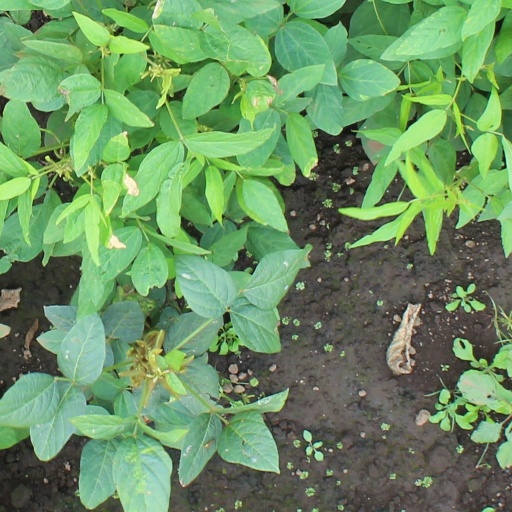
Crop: soybean